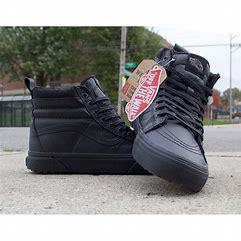
Brand: Vans
Model: SK8 Hi MTE